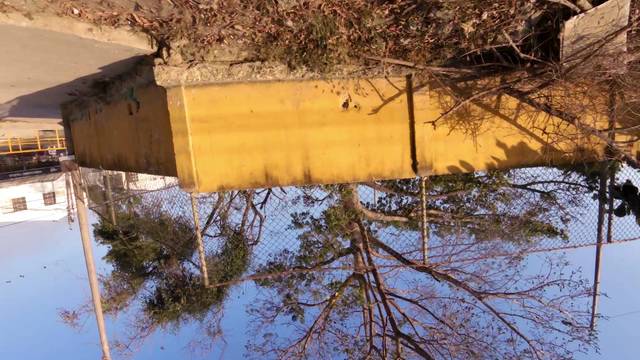
Region: Colombia
Coordinates: 10.385, -75.478